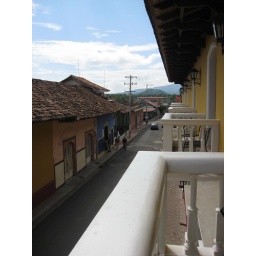
View from the hotel balcony in Granada. The blue house was our hostel the night before...